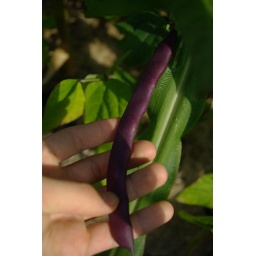
Vibrant red flowers are followed by these beautiful deep purples beans...this is a nice ornamental and edible!